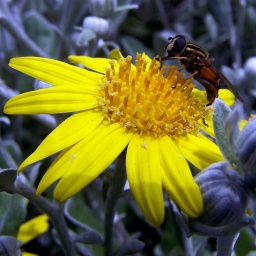
So busy on this yellow flower this morning in Barrow Park,that it hardly noticed me.